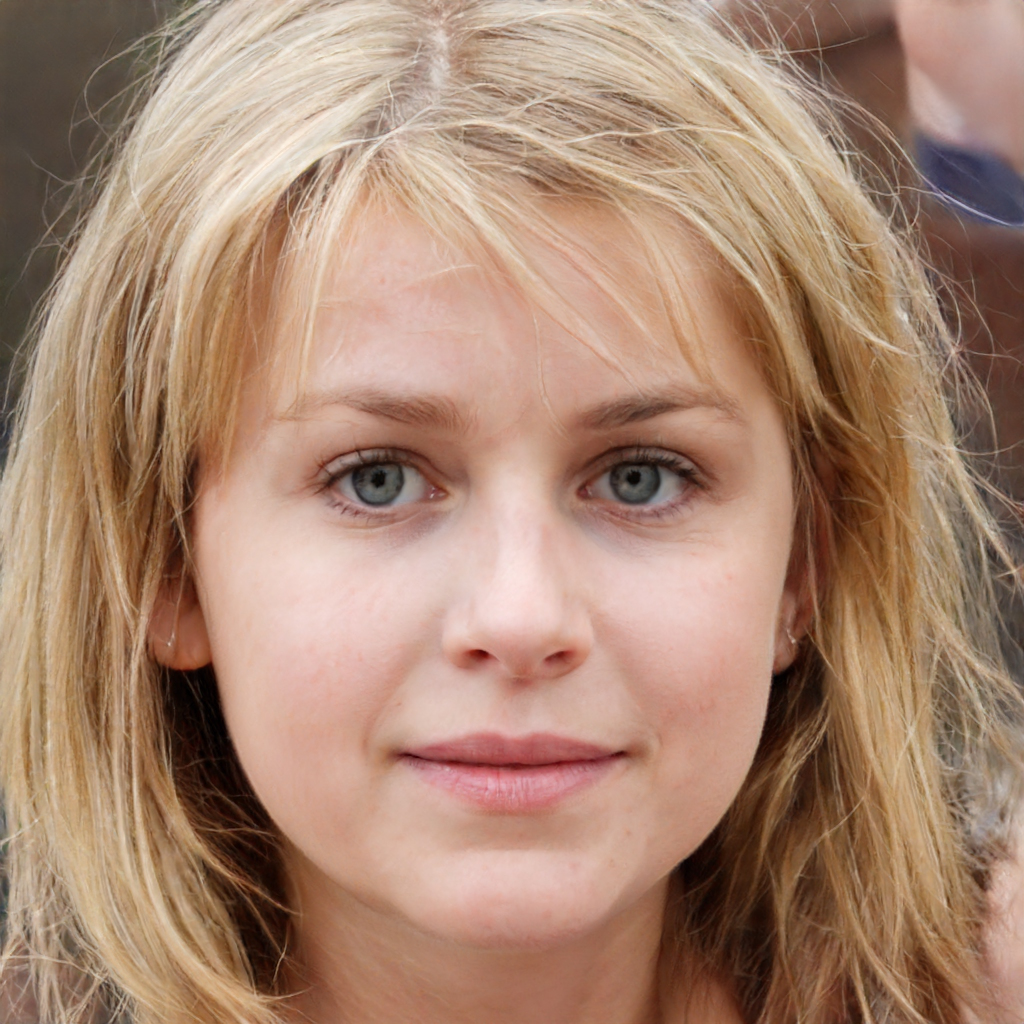
Portrait style: Real Portrait